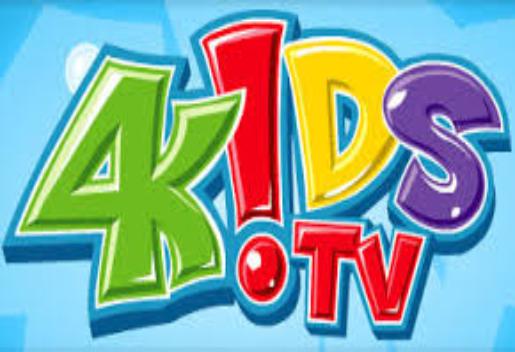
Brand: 4Kids
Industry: Leisure